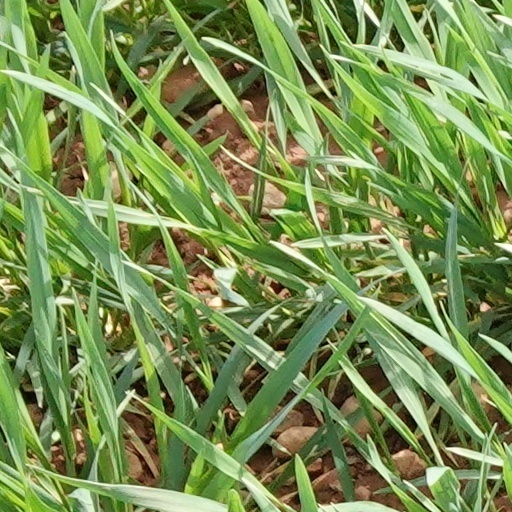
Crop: wheat